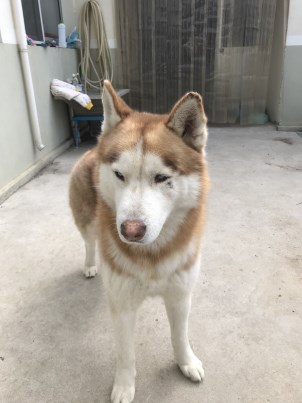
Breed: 1160-n000003-Siberian_husky